Northern Mannerism

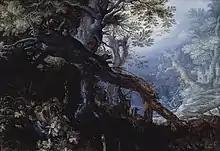
A less typical, but forward-looking, pure landscape by Roelandt Savery, "Forest with deer", 1608–1610.

Rudolf's artistic preferences were for mythological scenes with nudes as well as allegorical propaganda pieces which extolled the virtues of himself as ruler. A work combining the elements of eroticism and propaganda is "Minerva triumphs over Ignorance" (Kunsthistorisches Museum), which shows Minverva (the Roman goddess of war, wisdom, arts and trade) with exposed breasts and a helmet treading down Ignorance, symbolised by a man with the ears of an ass. Bellona, another Roman goddess of war, and the nine Muses surround Minerva. The propaganda message is that the empire is safe with Rudolf at the helm so that the arts and trade can flourish. The Flemish sculptor Hans Mont also worked for Rudolf and designed the triumphal arch for Rudolf II's formal entry into Vienna in 1576.